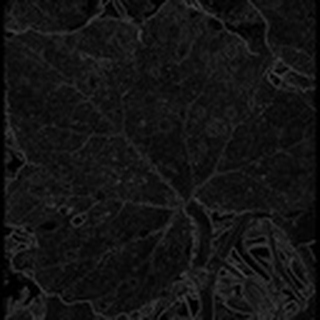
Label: cotton_powdery_mildew